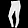
Label: Trouser